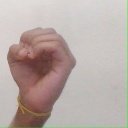
अक्षर: ऊ